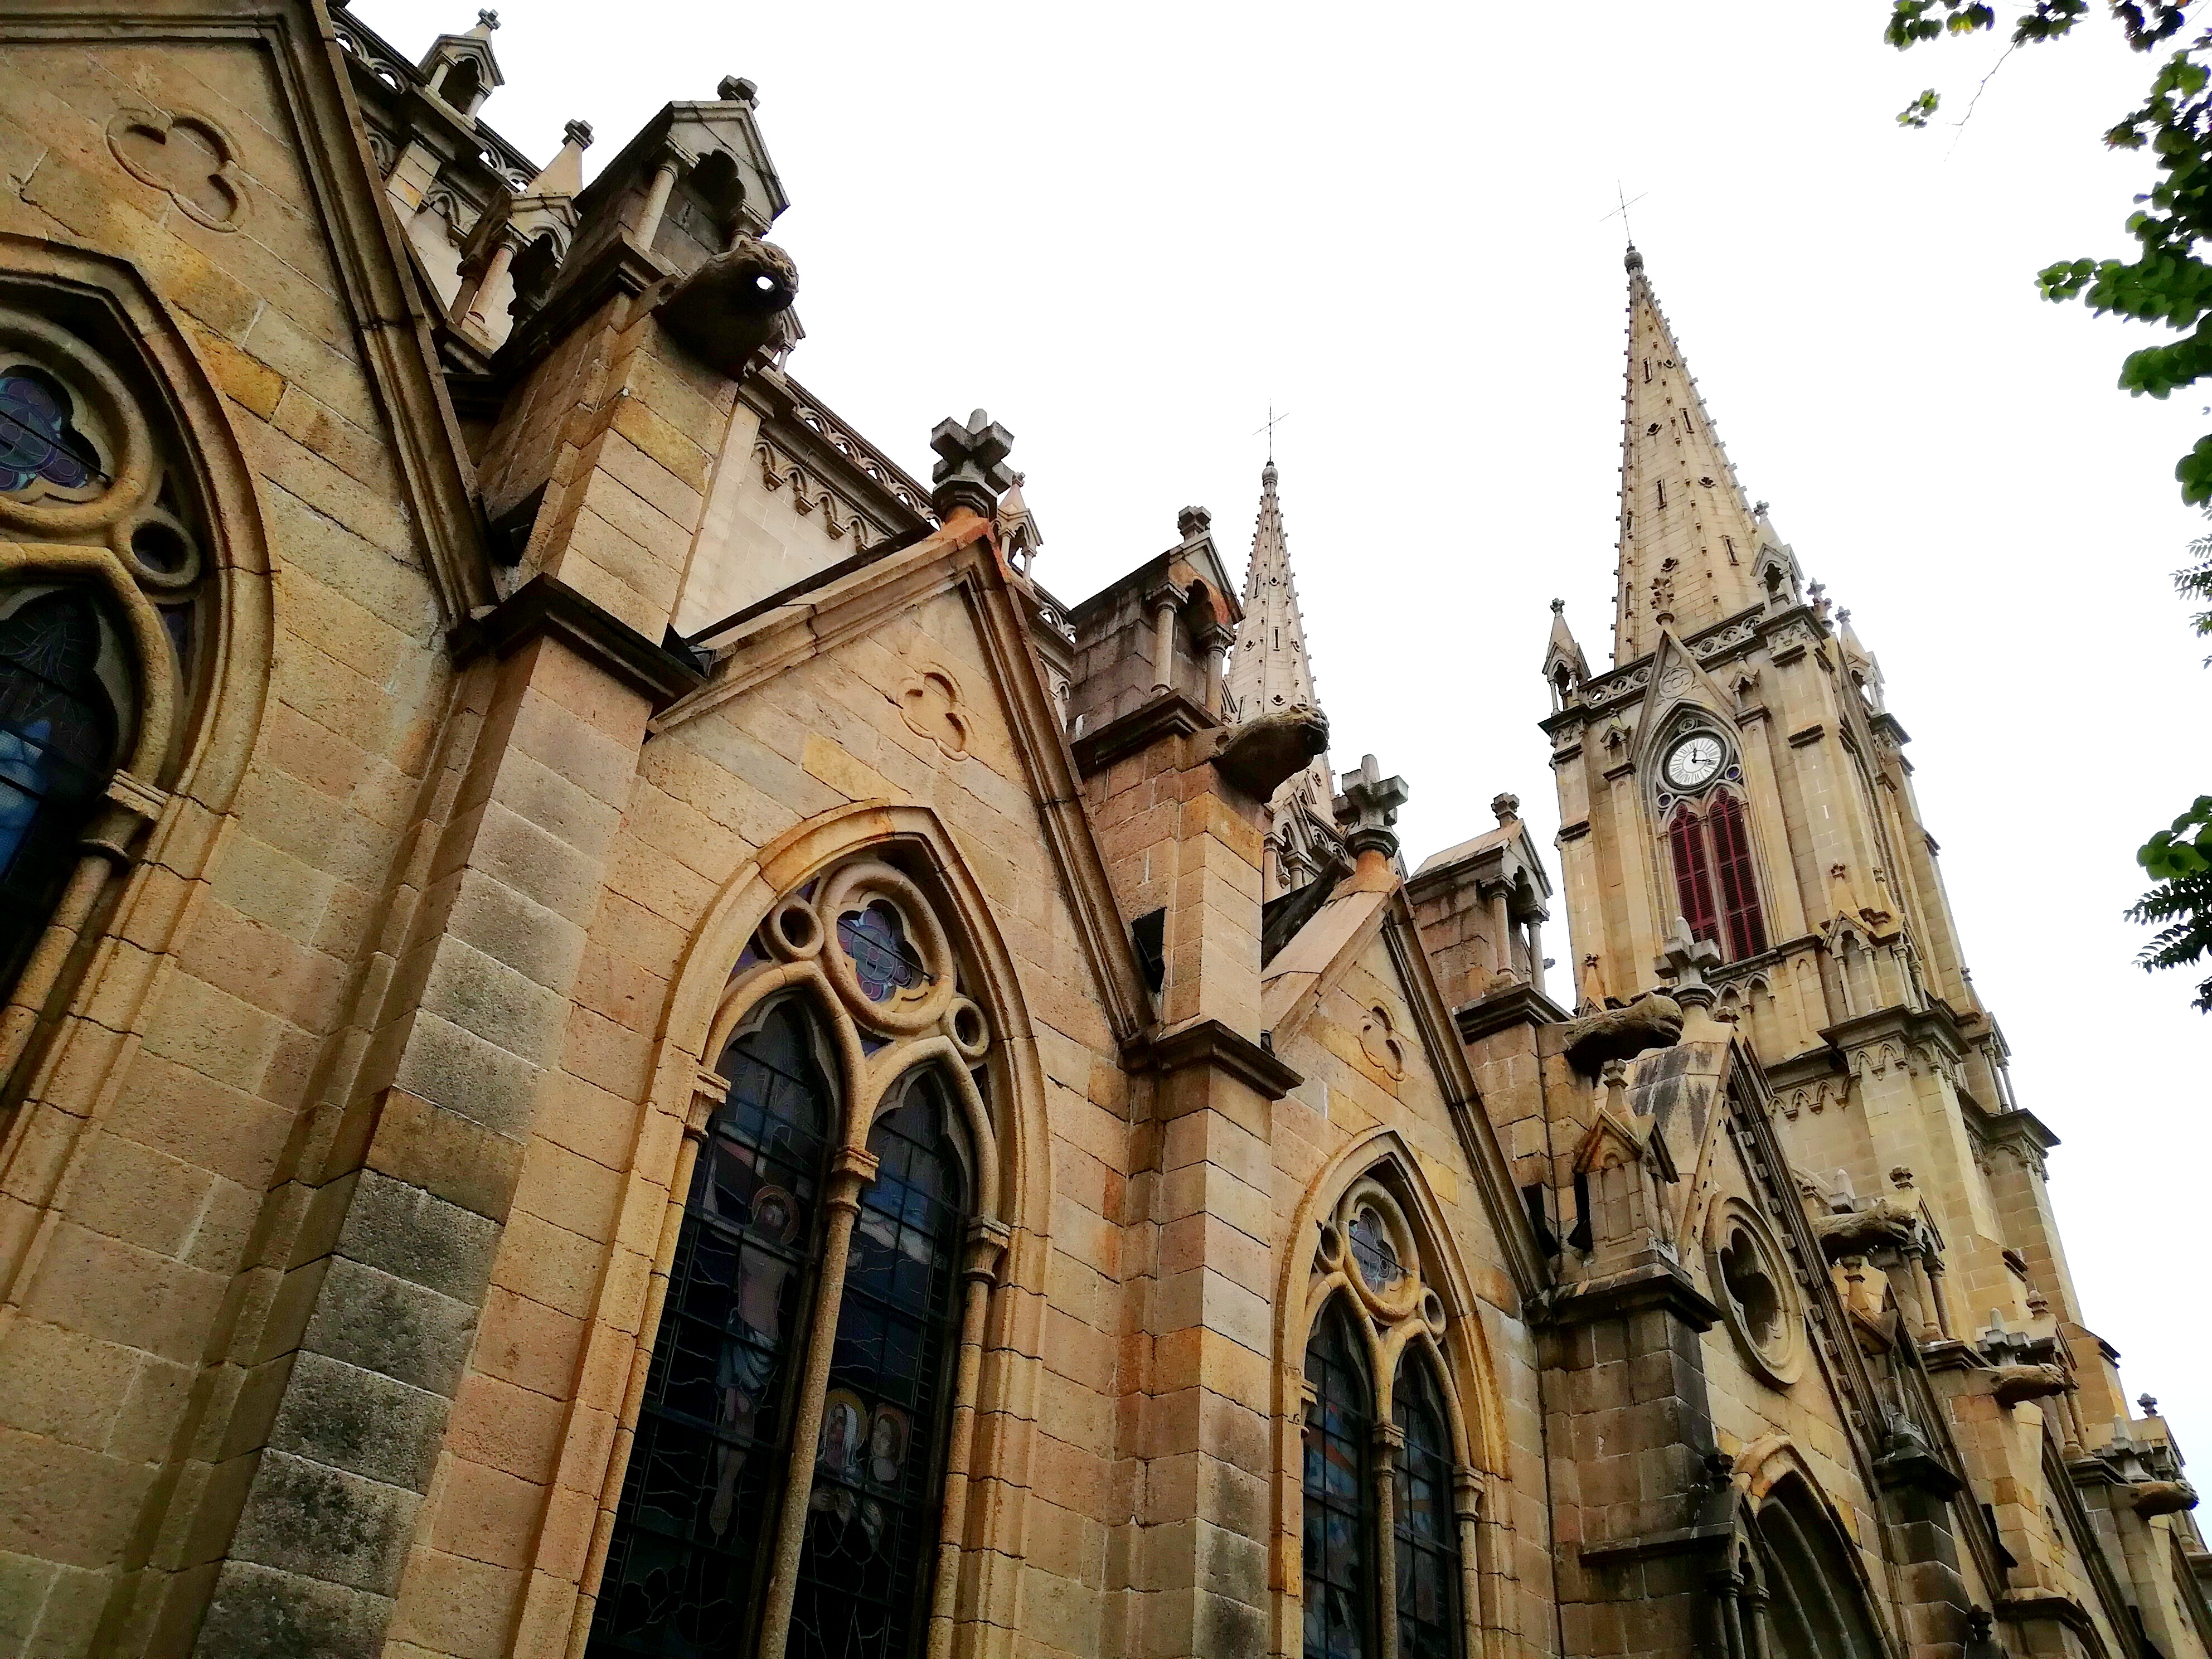
church, stone construction, stone architecture, catholic church, guangzhou, china, sky, building, window, temple, tree, facade, city, symmetry, turret, spire, arch, chapel, medieval architecture, religious institute, gothic architecture, historic site, history, parish, place of worship, arcade, castle, steeple, classical architecture, tourism, convent, roof, art, tourist attraction, holy places, monastery, listed building, cathedral, middle ages